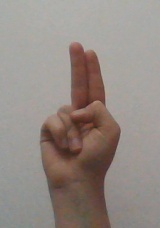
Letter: taa